Sergiu Celibidache

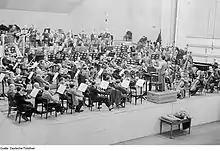
Celibidache as conductor of the Berlin Philharmonic in 1946

Sergiu Celibidache was born on 28 June 1912 to a father of Greek descent and a Romanian mother. His father, Demostene Celebidachi, (Greek: Δημοσθένης Τσελεπιδάκης) born in Galați, became a cavalry officer of the Romanian army and later prefect of the Iași region. His mother, Maria Celebidachi (née Brăteanu), was born in Roman, a small city in the Moldavia region of Romania, where his father was a government official. He grew up in Iași, where his family soon moved after his birth. He was already improvising at the piano by the age of four, and after a traditional schooling in mathematics, philosophy and music in Iași, was sent by his father to Bucharest and then to Paris, where he continued his studies. His father had expected him to pursue a political career in Romania, but in 1936 Celibidache enrolled in the Hochschule für Musik (Academy of Music) in Berlin (German authorities erroneously changed his surname from Celebidachi to Celibidache, the form he was known under), where he studied composition with Heinz Tiessen and conducting with Kurt Thomas, Walter Gmeindl and Fritz Stein. He continued with doctoral studies at the Friedrich Wilhelm University (Friedrich-Wilhelms-Universität), where he studied philosophy with Nicolai Hartmann and Eduard Spranger and musicology with Arnold Schering and Georg Schünemann. He submitted a dissertation on Josquin des Prez and received his degree in 1944. Throughout the 1940s, he accompanied and was romantically involved with Romanian-born dancer and choreographer Iris Barbura. During his studies in Berlin, Celibidache was introduced to Zen Buddhism by his teacher Martin Steinke, and Buddhism informed Celibidache's worldview and work for the rest of his life. In a 1986 interview, he said, "I was born a Christian Orthodox, and studied philosophy, but I still couldn't find solutions to my problems. It was through Steinke that I found [...] the way of Zen. All I can say is that without Zen I couldn't have known this strange principle that the beginning is in the end, and the end is in the beginning. Music is nothing but the materialization of this principle."